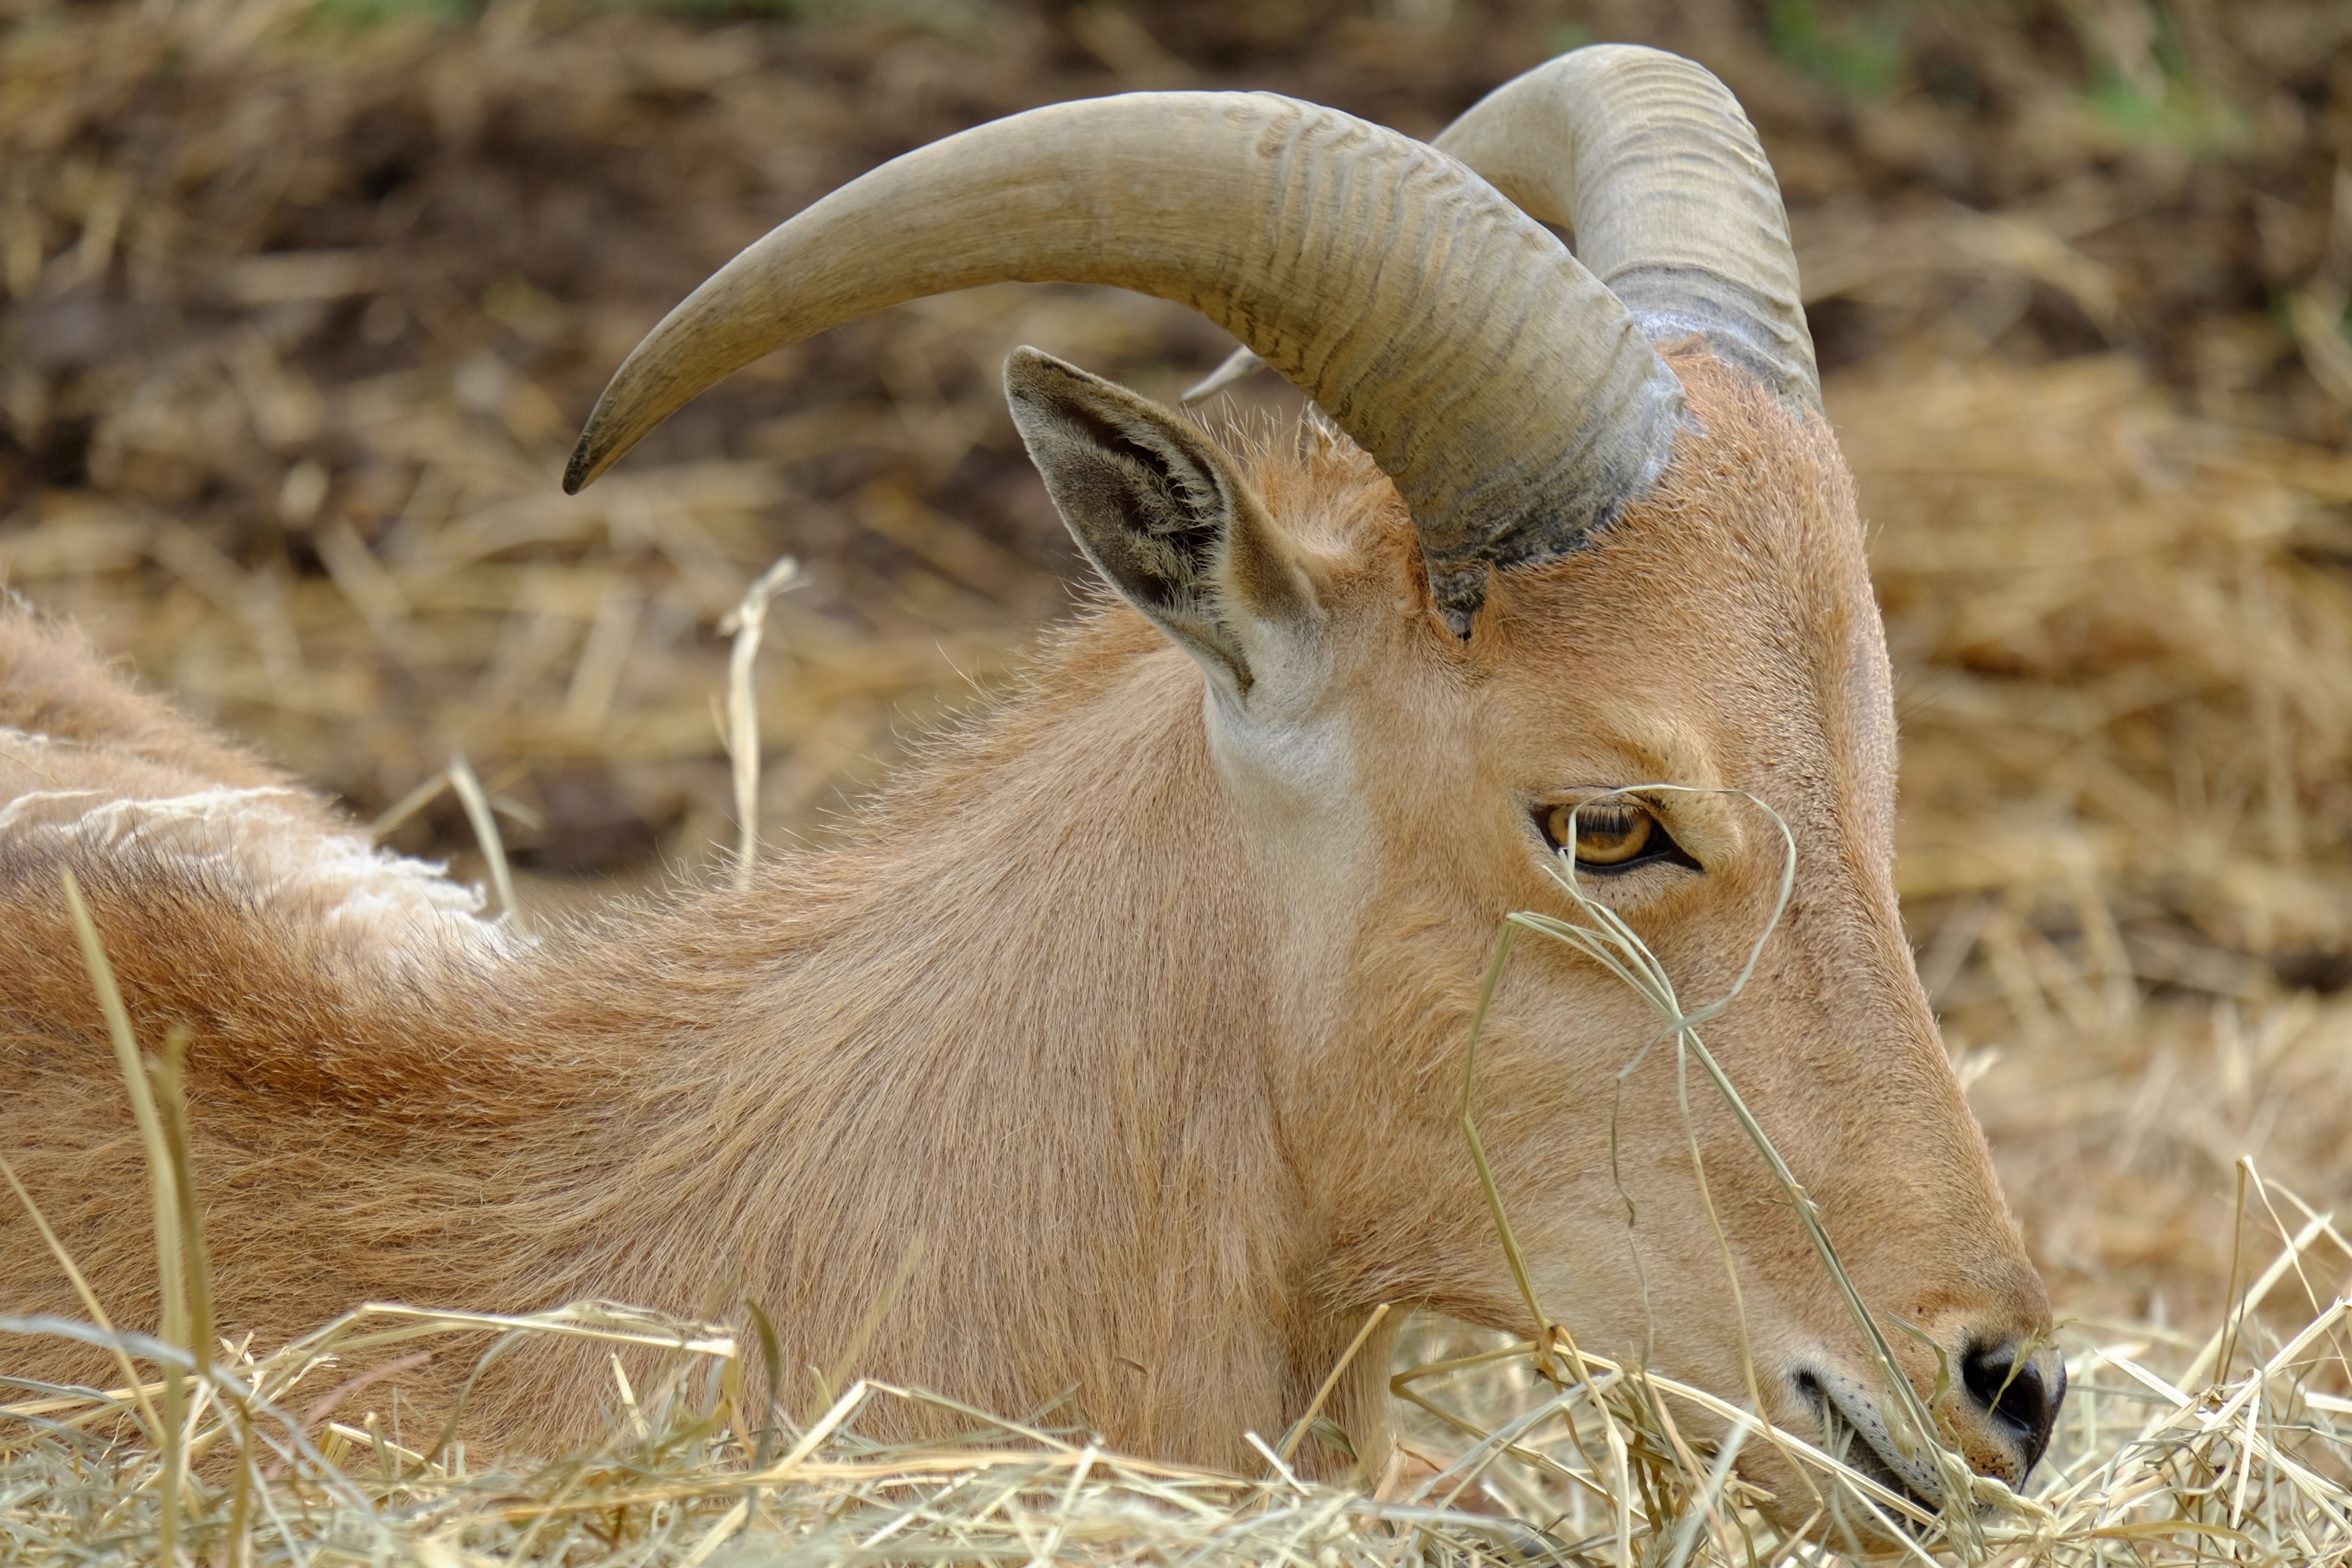
prairie, wildlife, horn, mammal, fauna, savanna, antelope, close up, grassland, vertebrate, impala, horns, kudu, safari, capricorn, white tailed deer, barbary sheep, common eland, zodiac sign, hartebeest